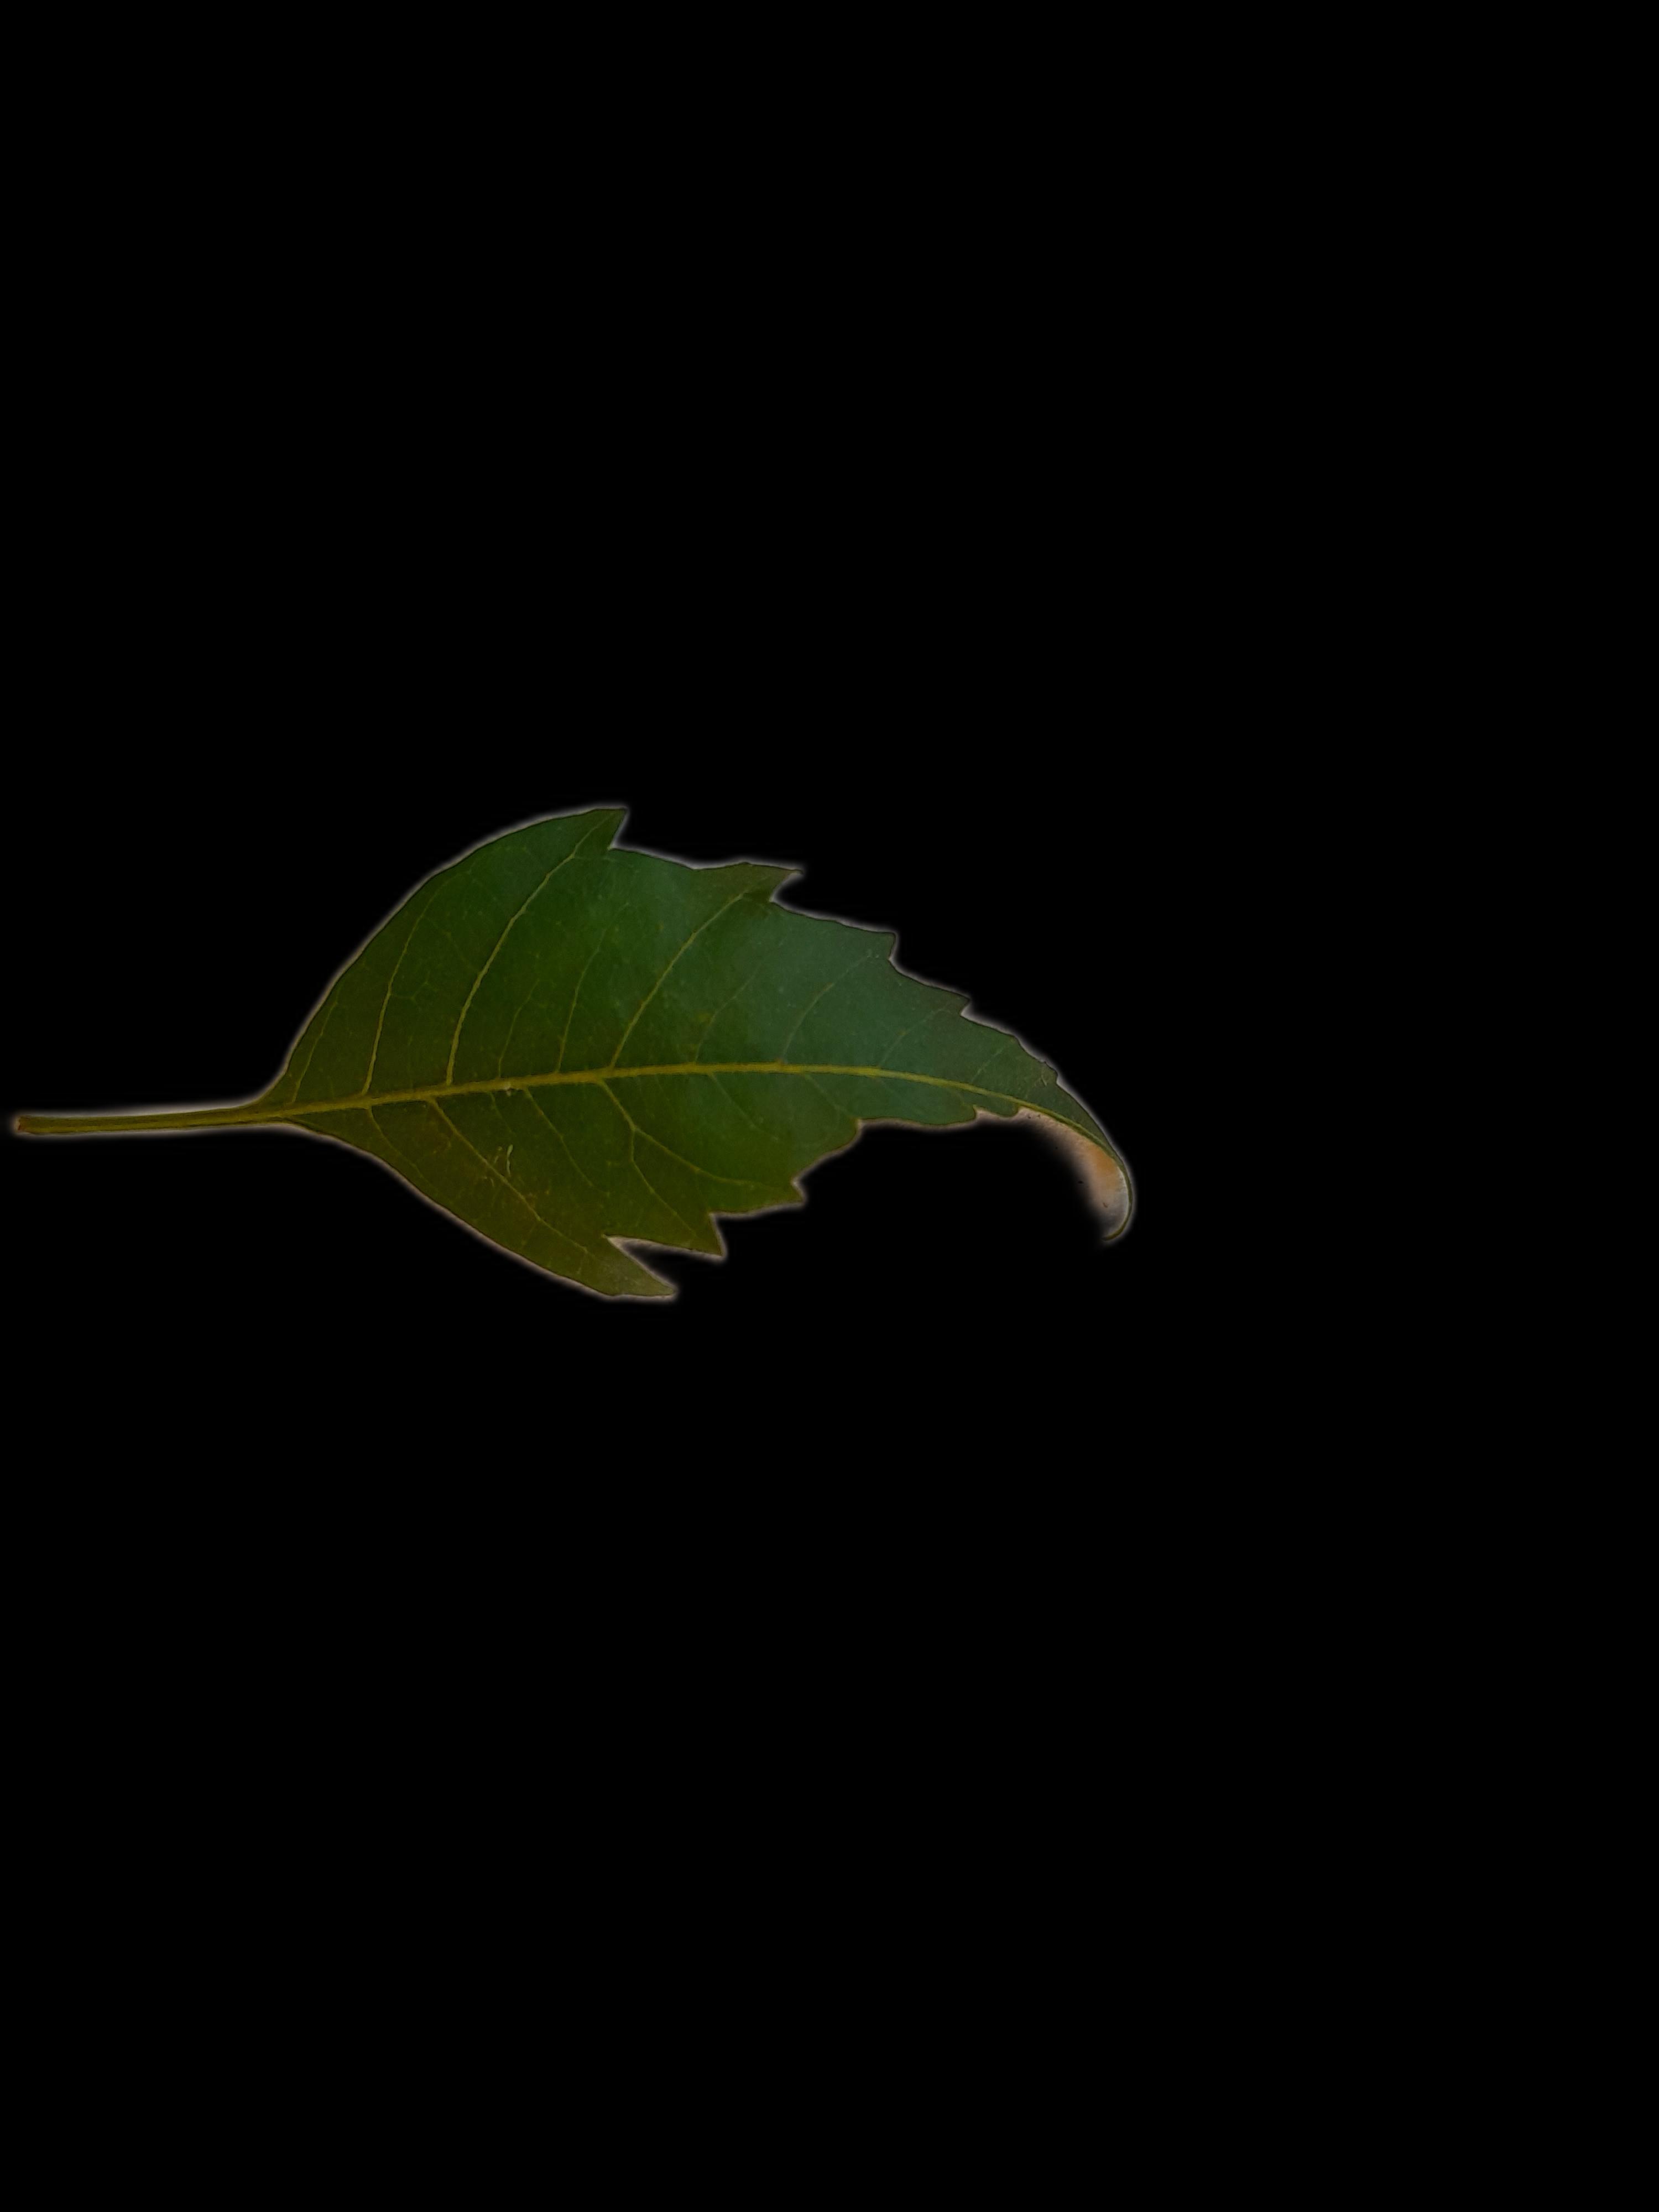
Plant: Neem